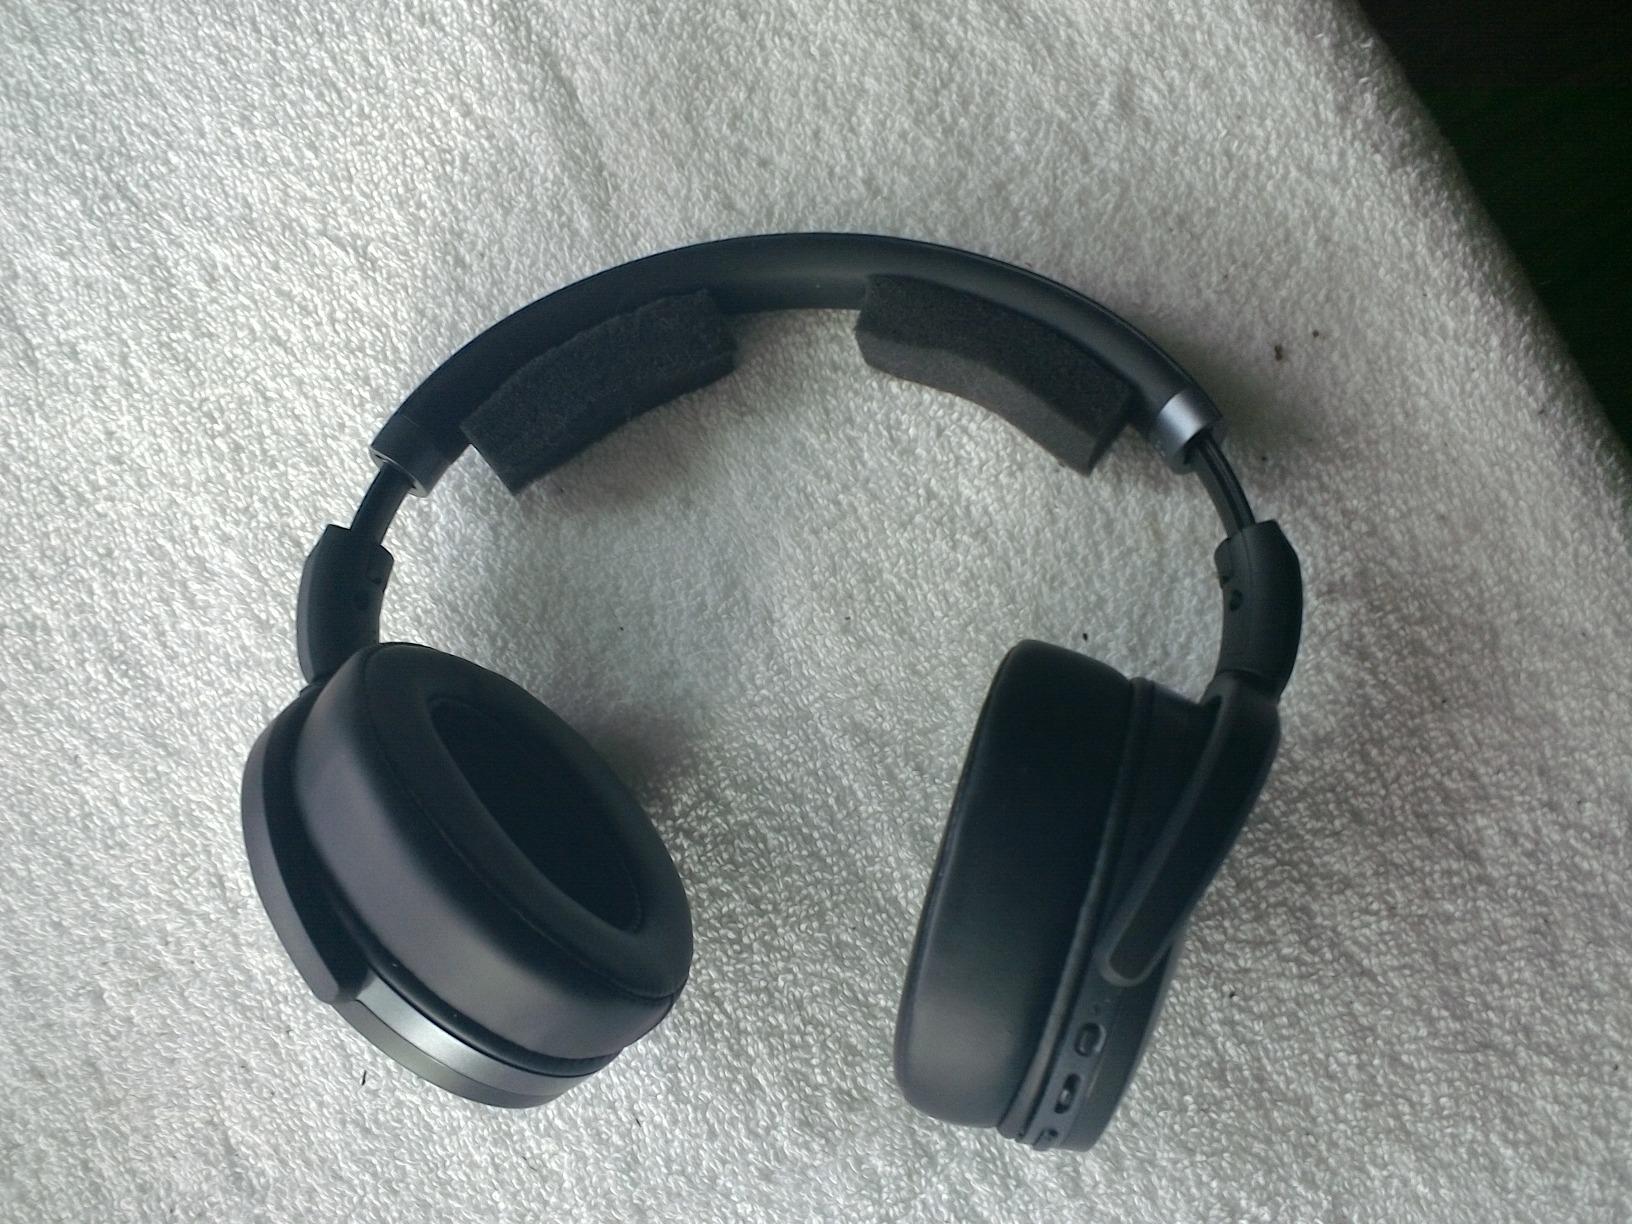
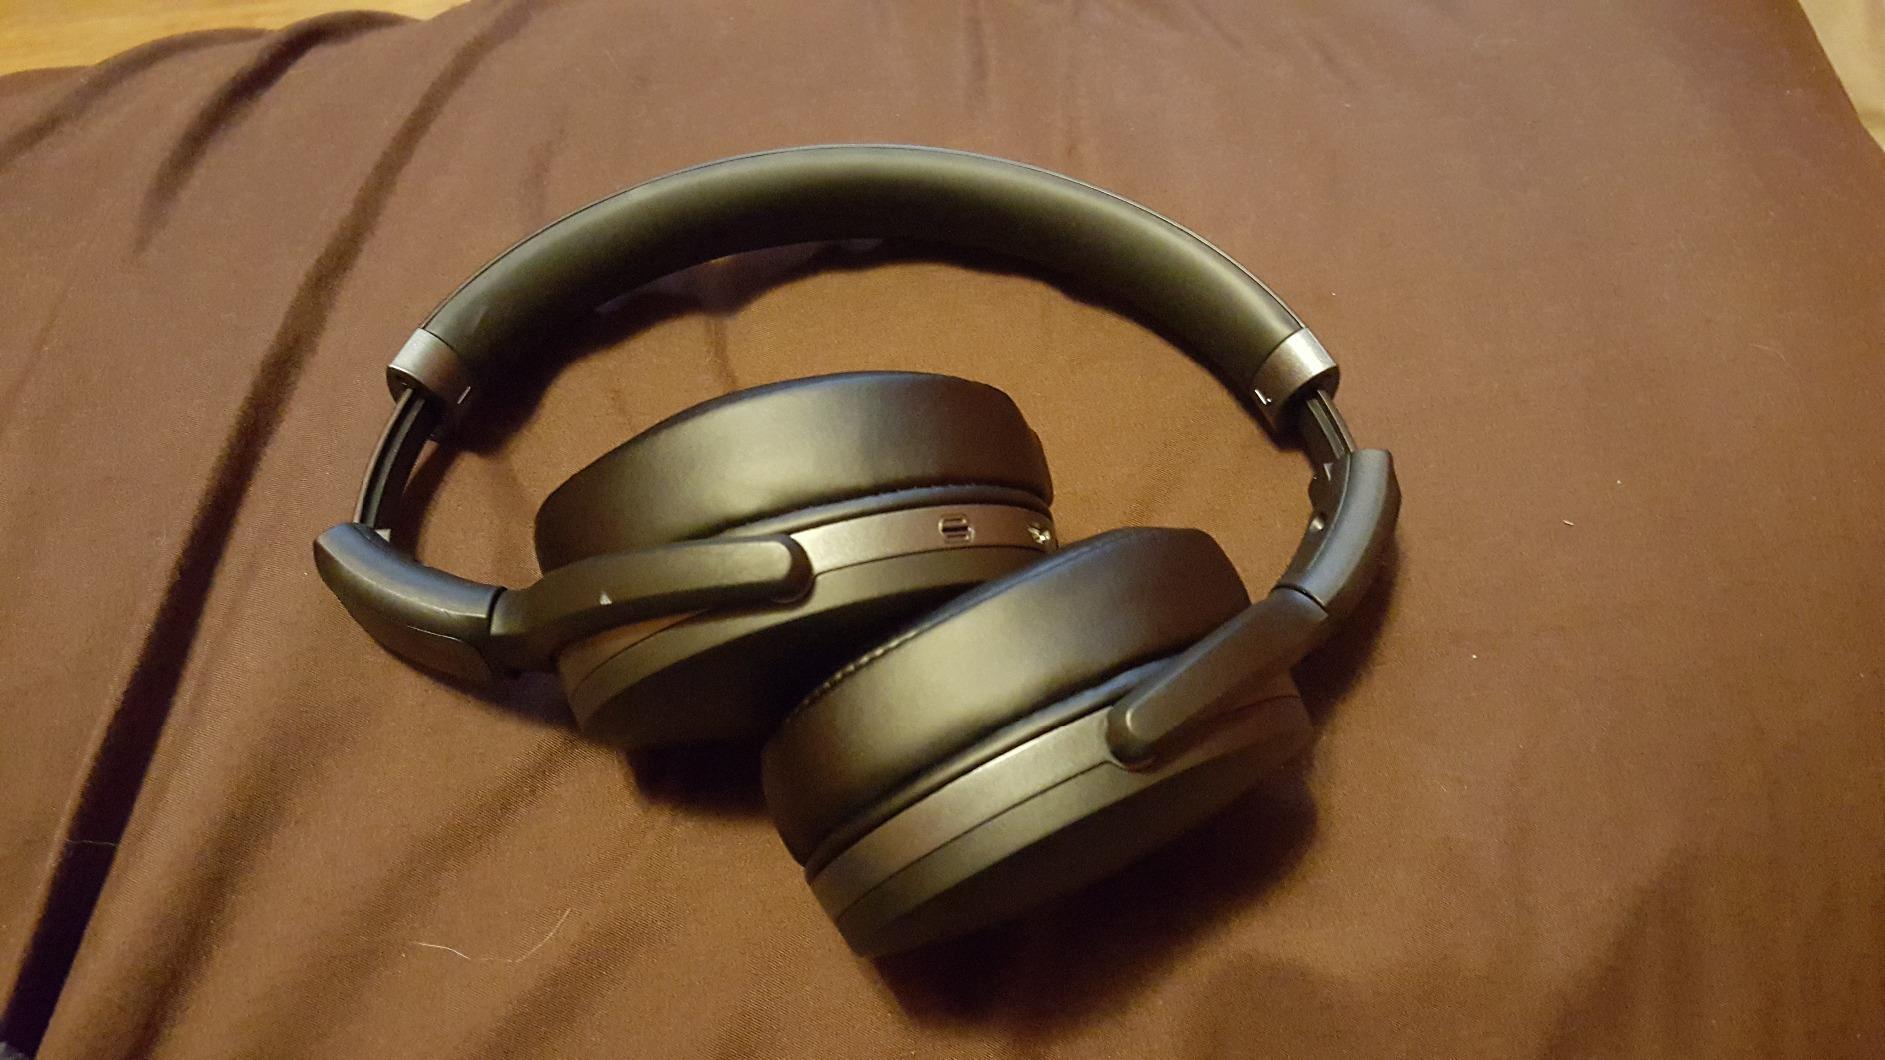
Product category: headphones
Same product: yes